Joaquin Wilde

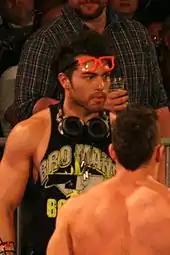
When Ion aligned himself with The BroMans, he changed his name and gimmick to DJZ

After several months out injured, he returned to Impact on a regular basis and on the November 28 edition of "Impact", Zema joined The BroMans as their personal DJ. Ion won the Feast or Fired TNA X Division Championship briefcase. On January 30, 2014 (Airing on February 6, 2014), unsuccessfully cashed in his briefcase against "TNA X Division Champion", Austin Aries. This made him the first person to unsuccessfully cash in the X Division Feast or Fired briefcase. In February 2014, his ring name changed to DJZ. On February 23, 2014 The Wolves (Eddie Edwards and Davey Richards) defeated The BroMans (Jessie Godderz and Robbie E) for the TNA World Tag Team Championship only to lose them the following week to The Bromans during the TNA/Wrestle-1 supershow event on March 2. Since then, the Wolves have had numerous rematches for the titles on "Impact Wrestling", with the BroMans either using excuses to avoid defending the belts, having the third member of the team DJZ fill in for defenses, or by getting blatantly disqualified. At the PPV, all three BroMans defended the championships against the Wolves in a three-on-two handicap match. On May 29, 2014, TNA announced on their website that Texas wrestling legend Kevin Von Erich would accompany his two sons Marshall and Ross for their first ever nationally televised match at the pay-per-view. At the Slammiversary XII The BroMans fought the Von Erichs and lost disqualification when Jessie Godderz attacked Ross and Marshal with a steel chair however Kevin ran into the ring and made the save.